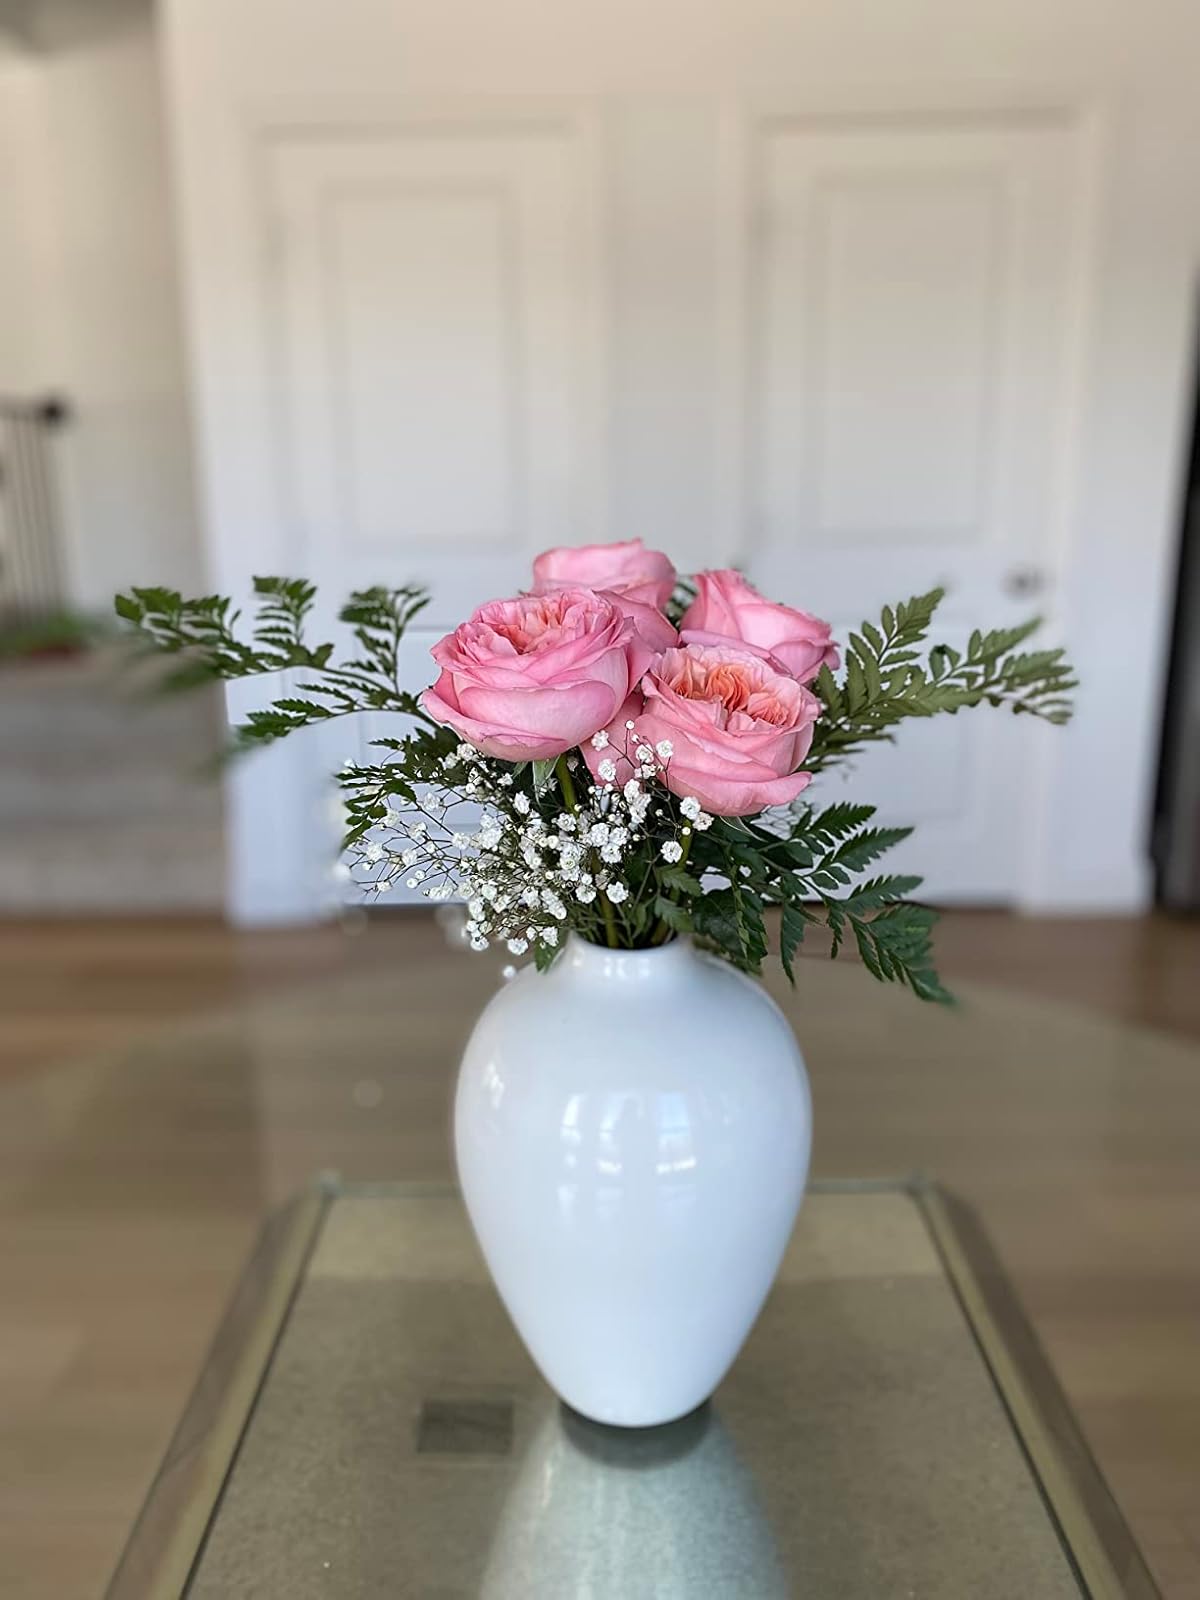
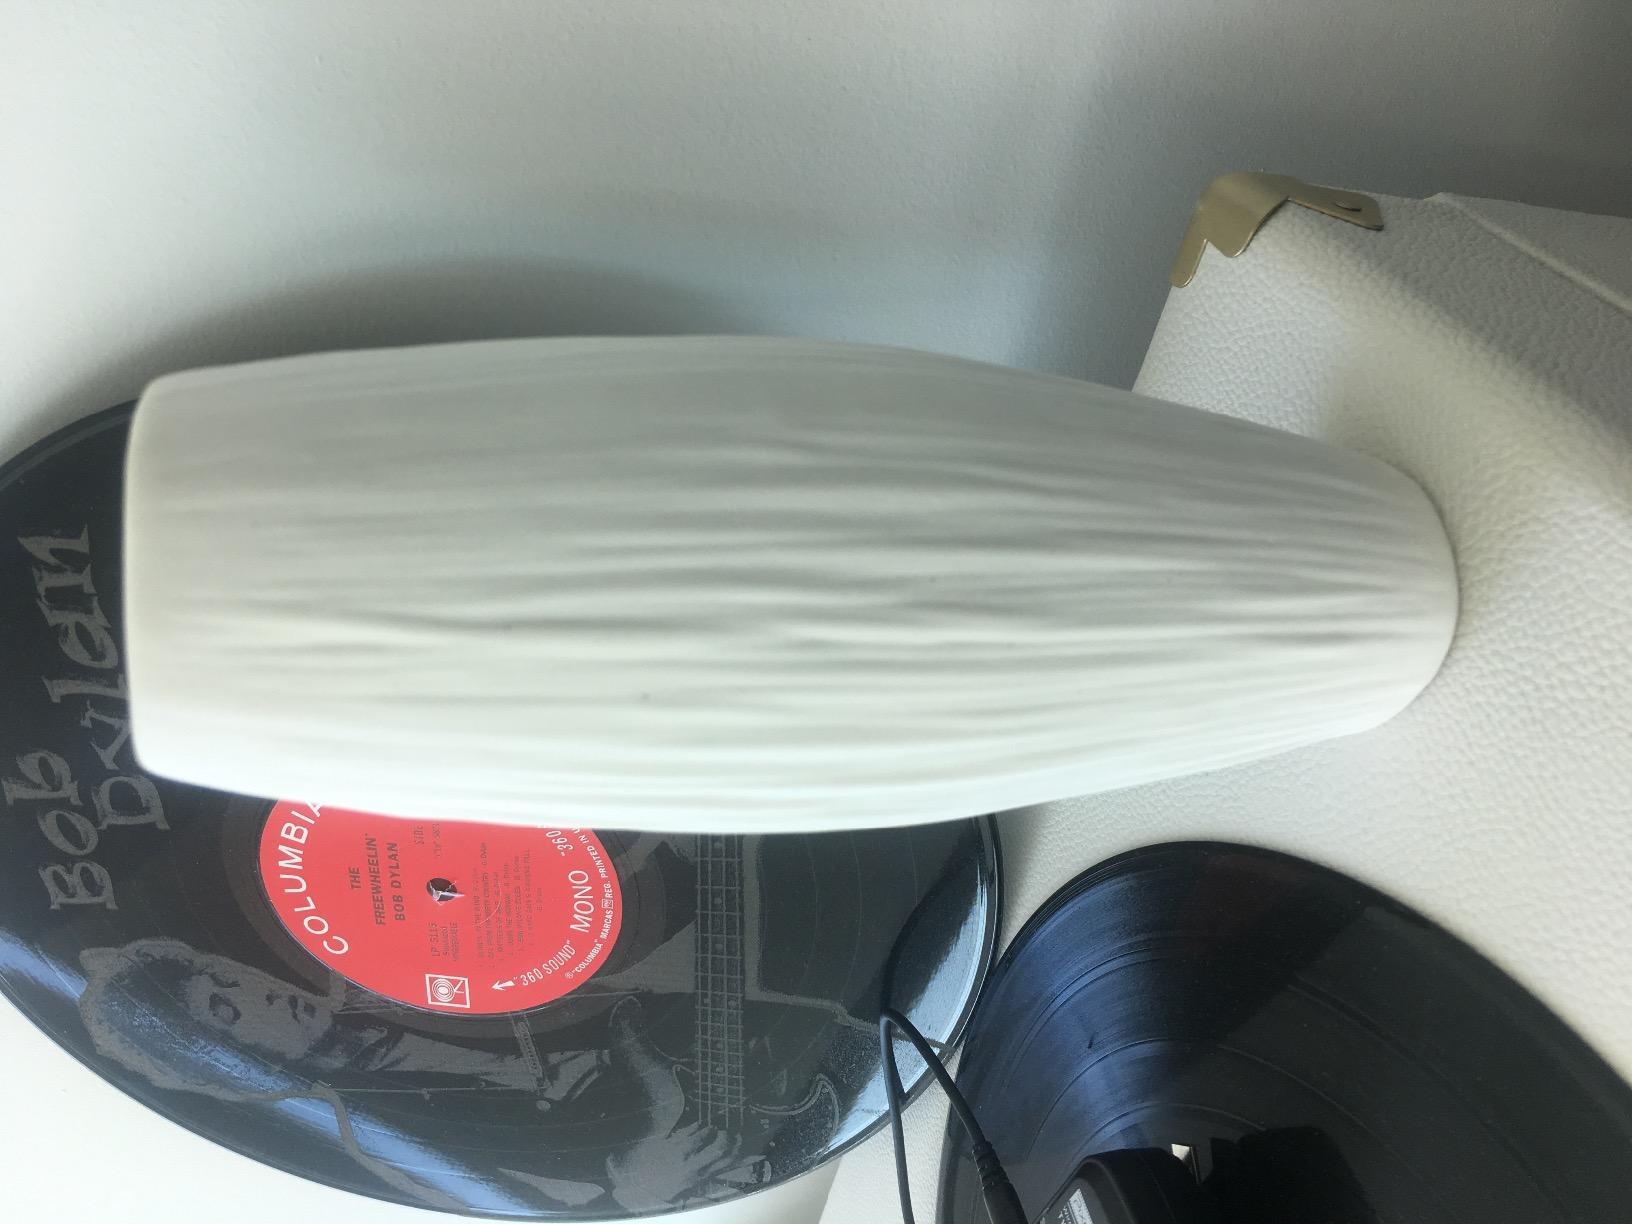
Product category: vase
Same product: no